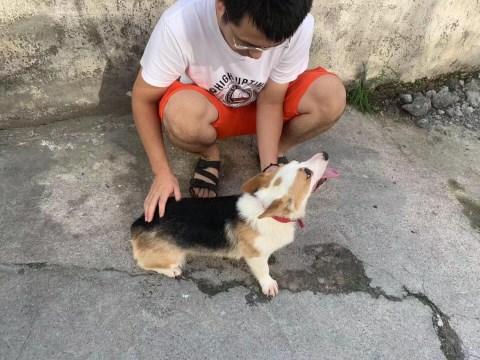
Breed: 2909-n000116-Cardigan